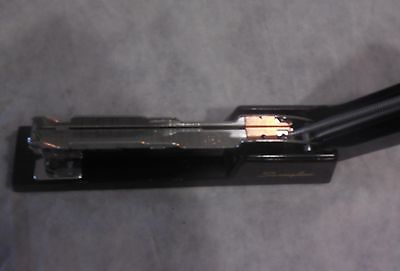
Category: stapler